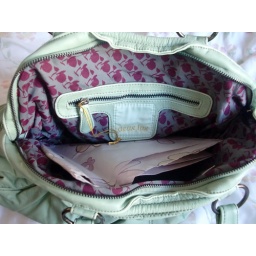
with daisy duck tissue paper stuffed in it.. sweet